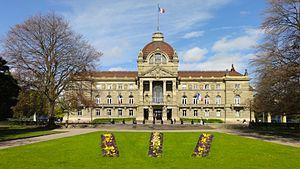
Cet article recense les biens inscrits au patrimoine mondial en France.